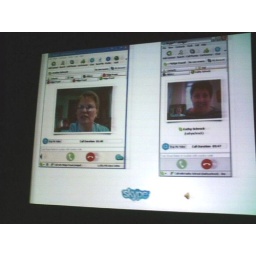
Slide of Kathy's Schrock's presentation showing screen shots of Kathy and Midge using Skype in our virtual office space.